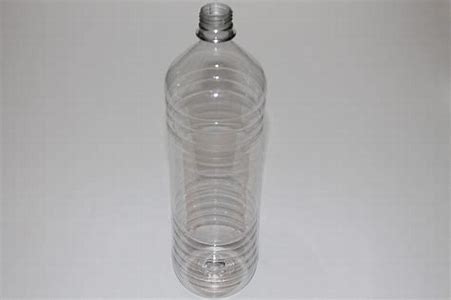
Waste category: plastic